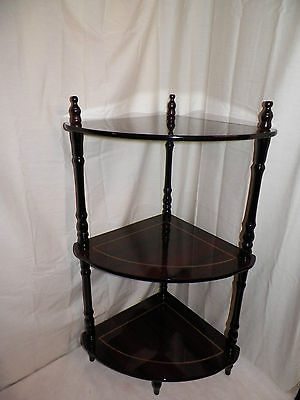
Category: table